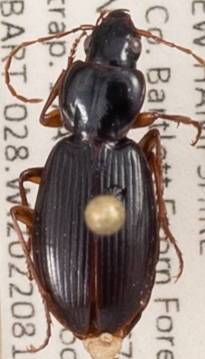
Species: Synuchus impunctatus
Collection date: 2022-08-17
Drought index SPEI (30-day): -0.9
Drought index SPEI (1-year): -0.9
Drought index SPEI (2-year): -1.69